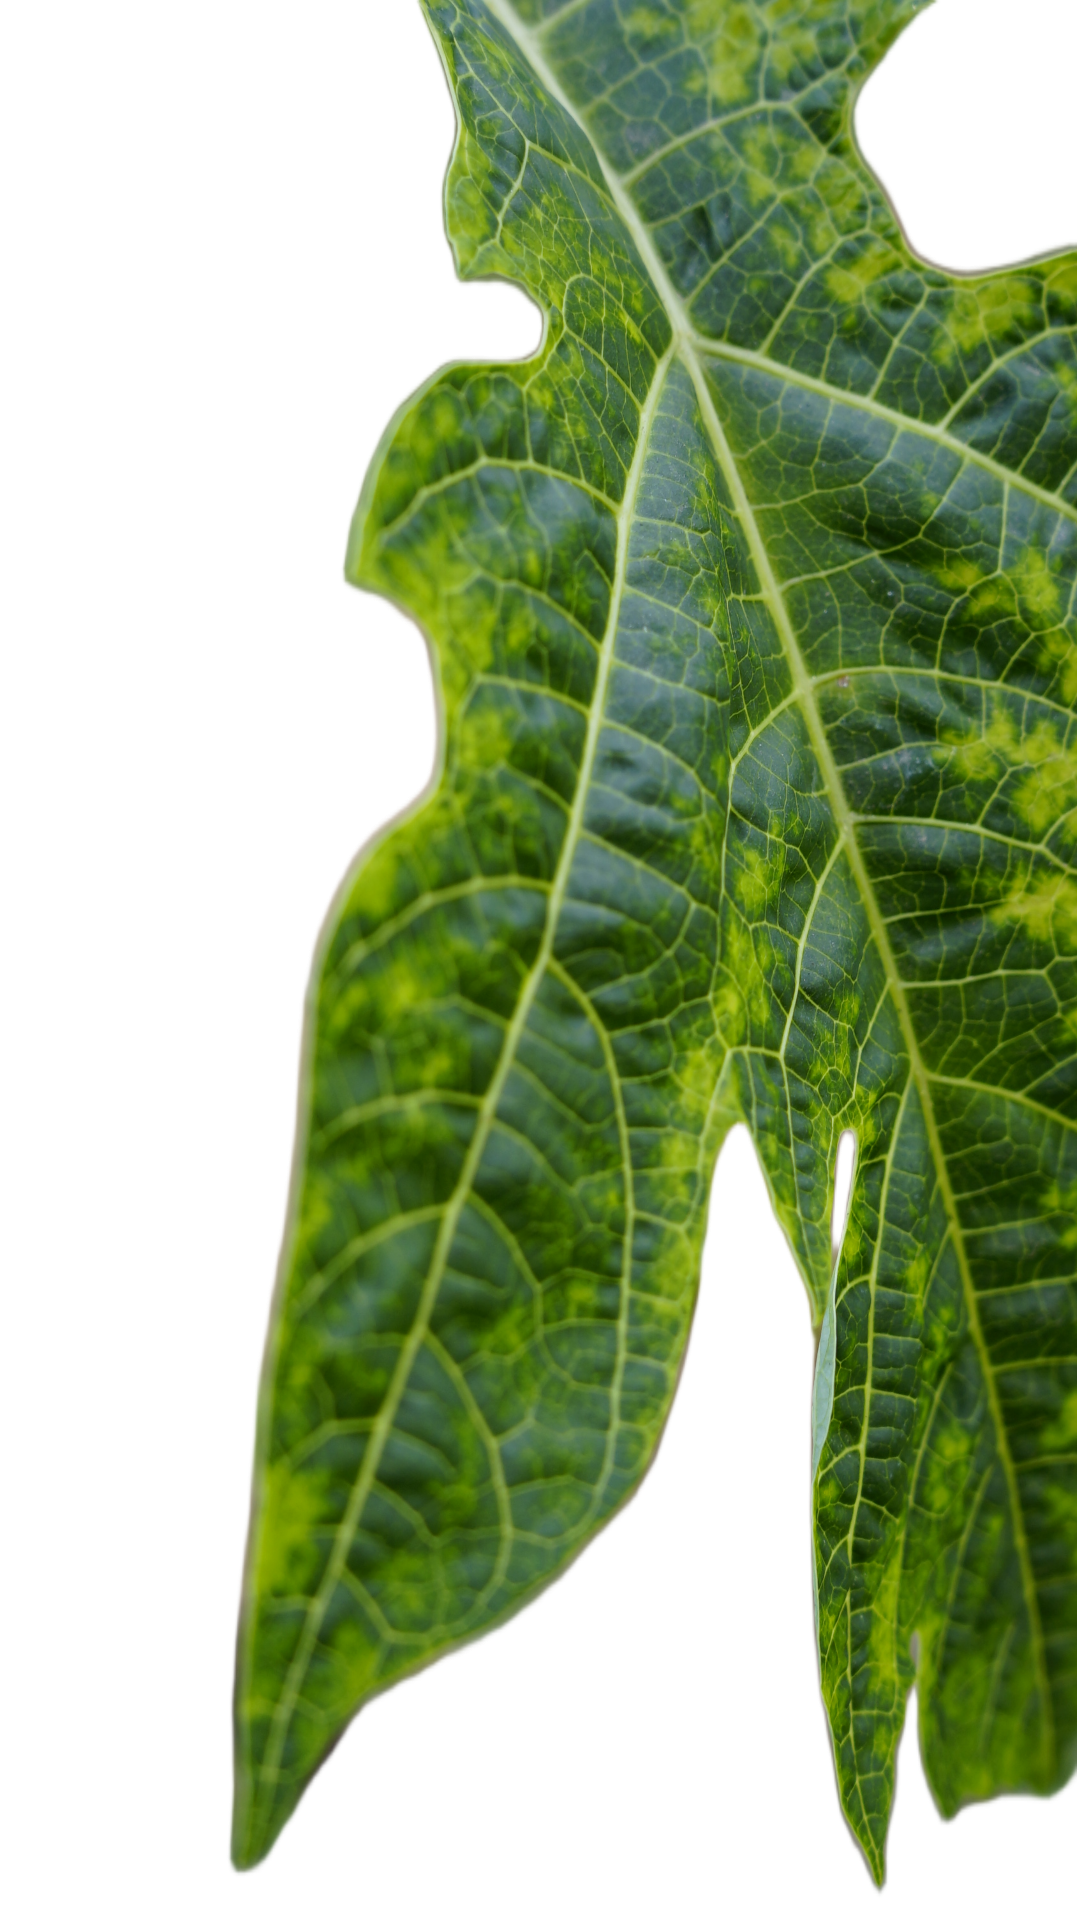
Crop: Papaya
Label: Curled_Yellow_Spot